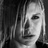
Emotion: neutral